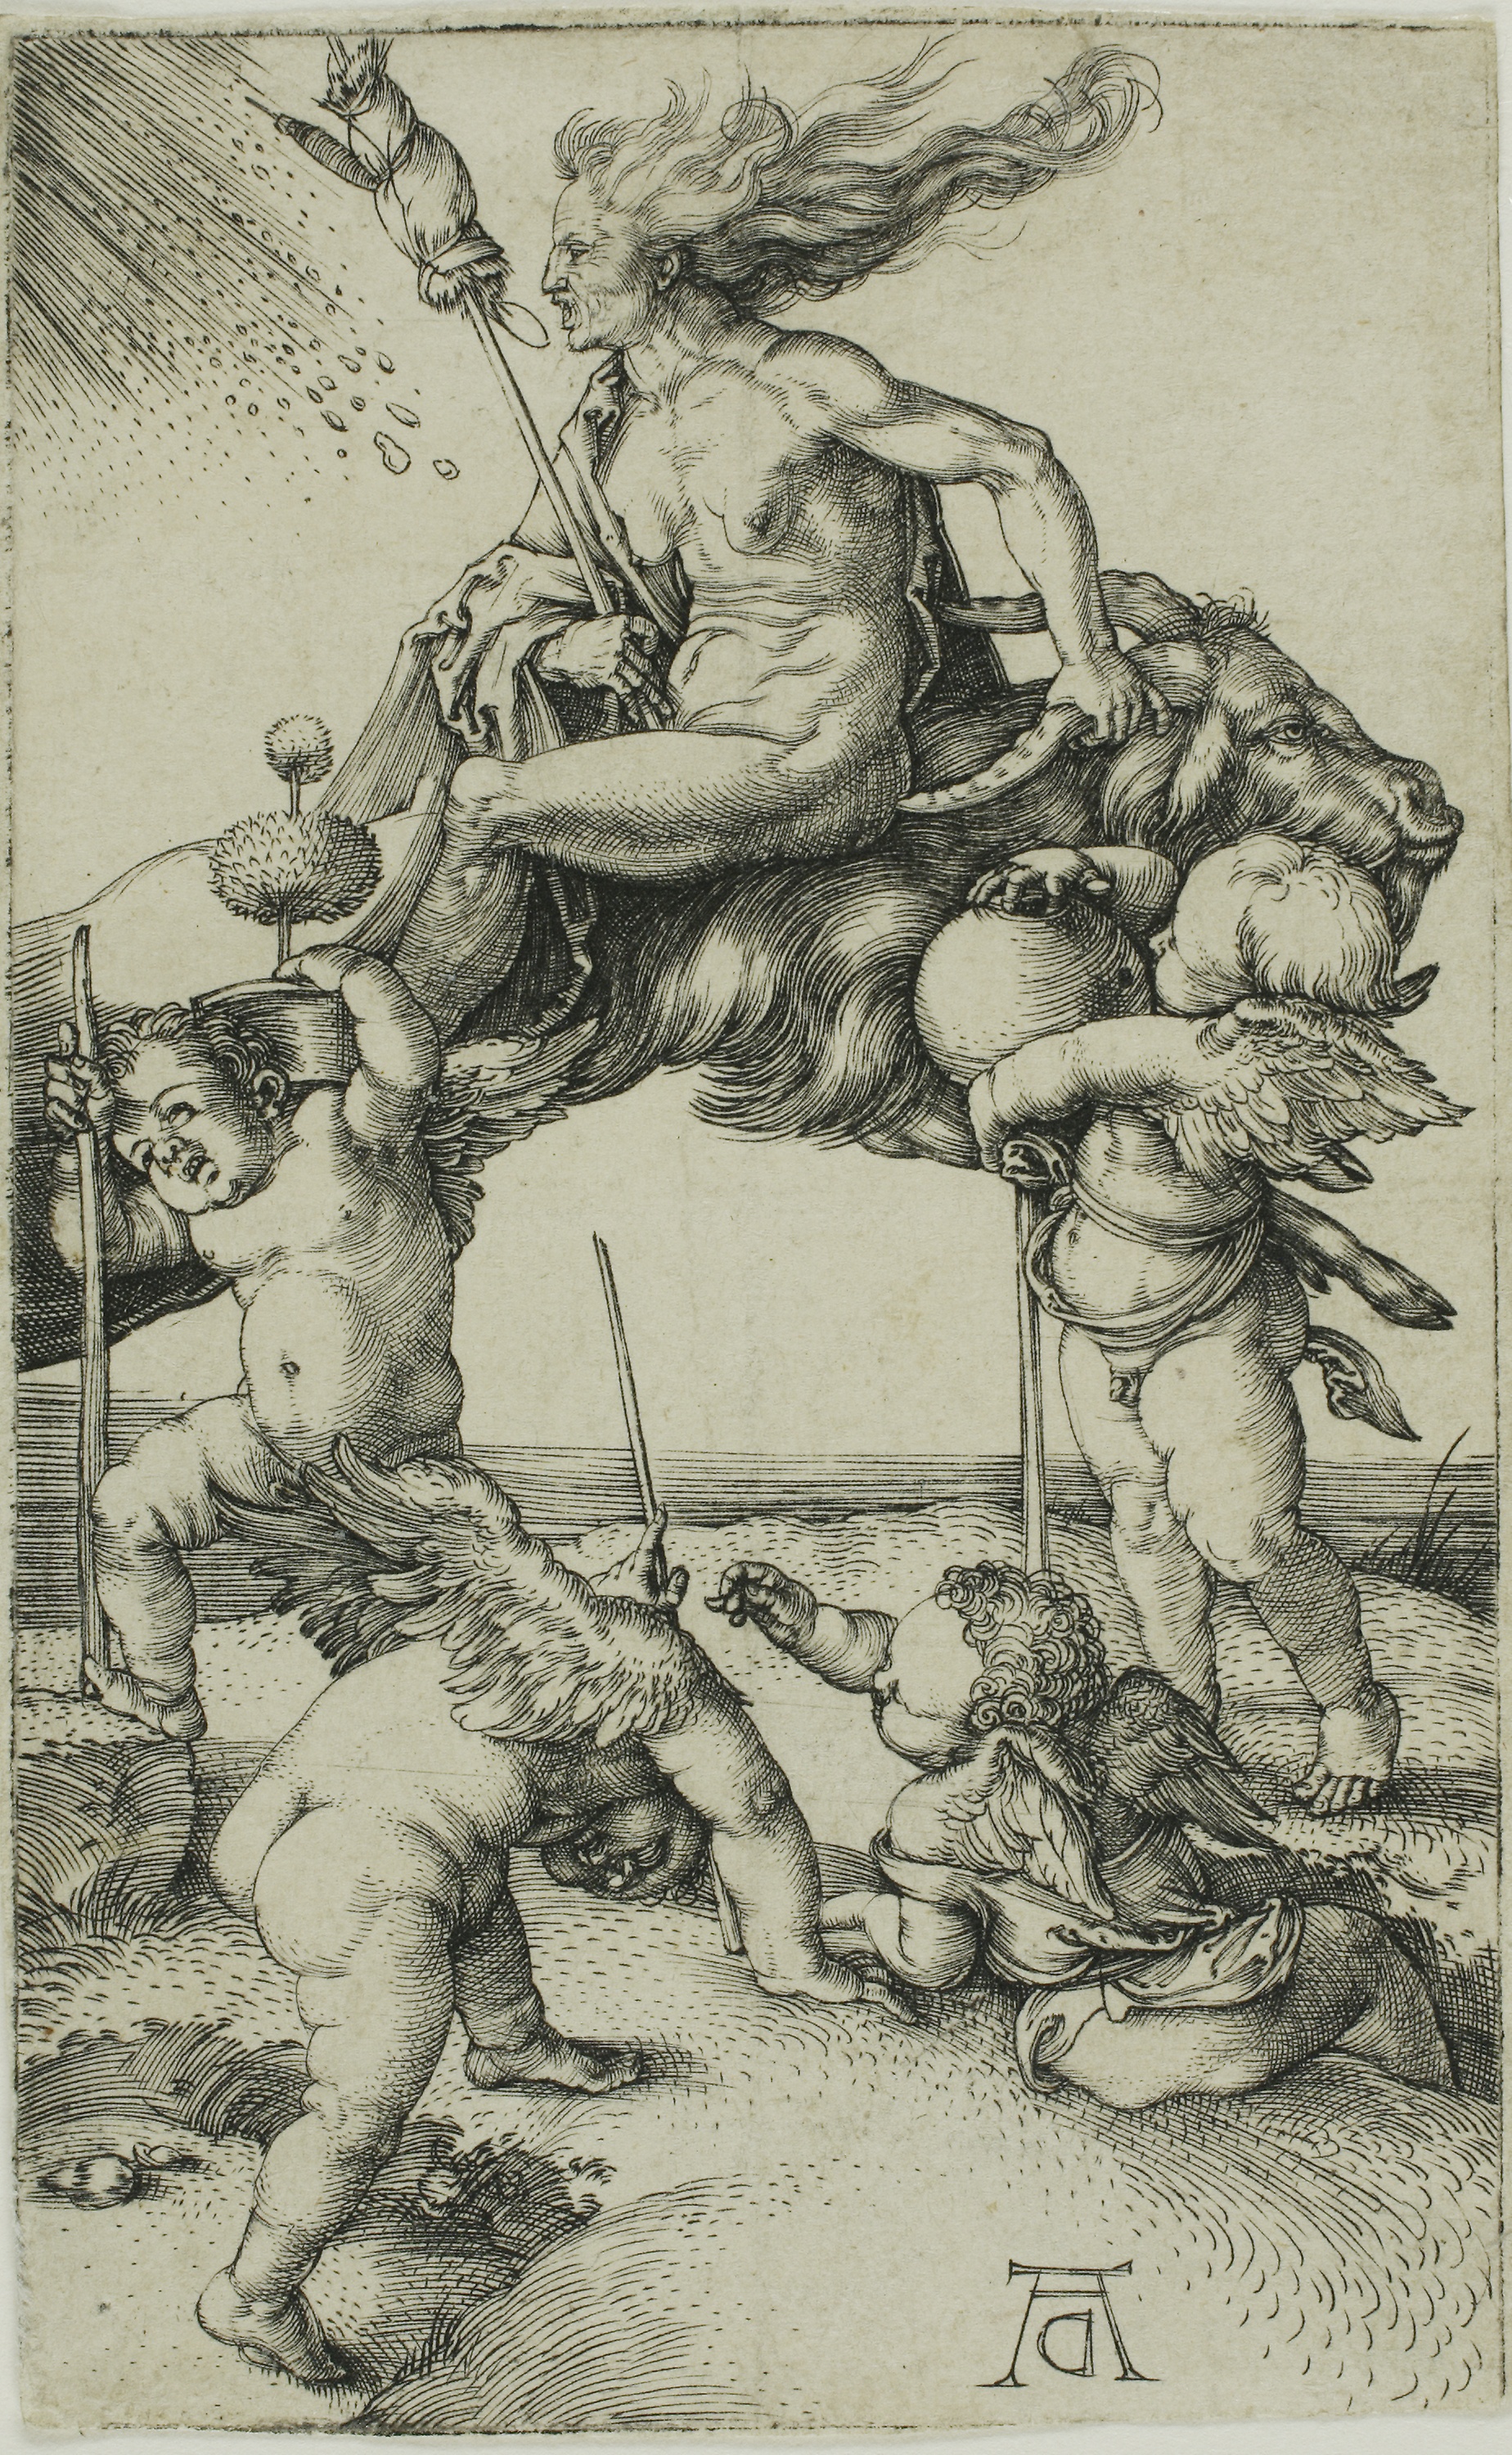
art, cartoon, mythology, fictional character, figure drawing, mythical creature, black and white, organism, tree, illustration, drawing, fiction, printmaking, history, visual arts, human behavior, artwork